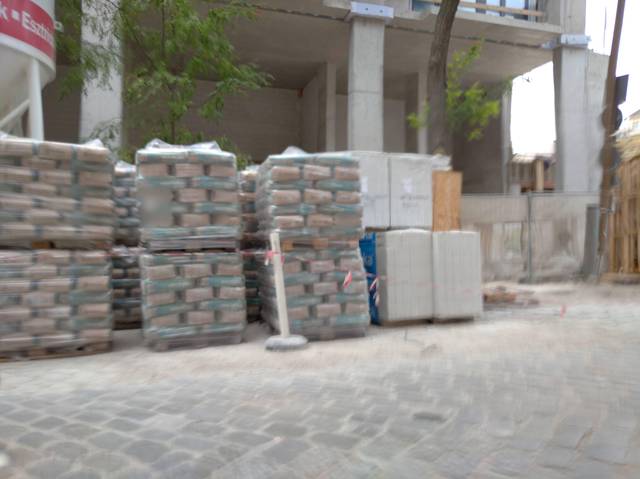
Region: Hungary
Coordinates: 47.518, 19.068